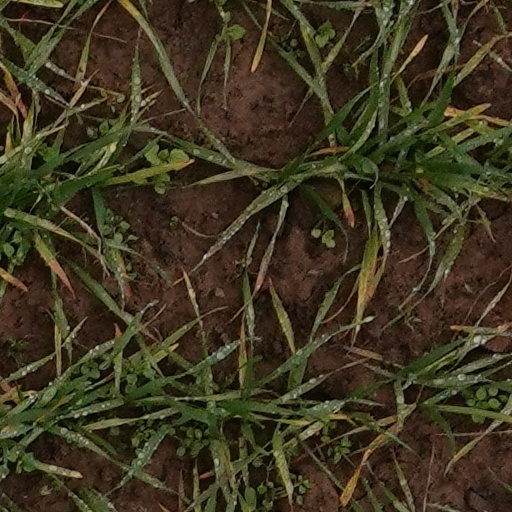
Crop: wheat